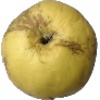
Label: golden_apple